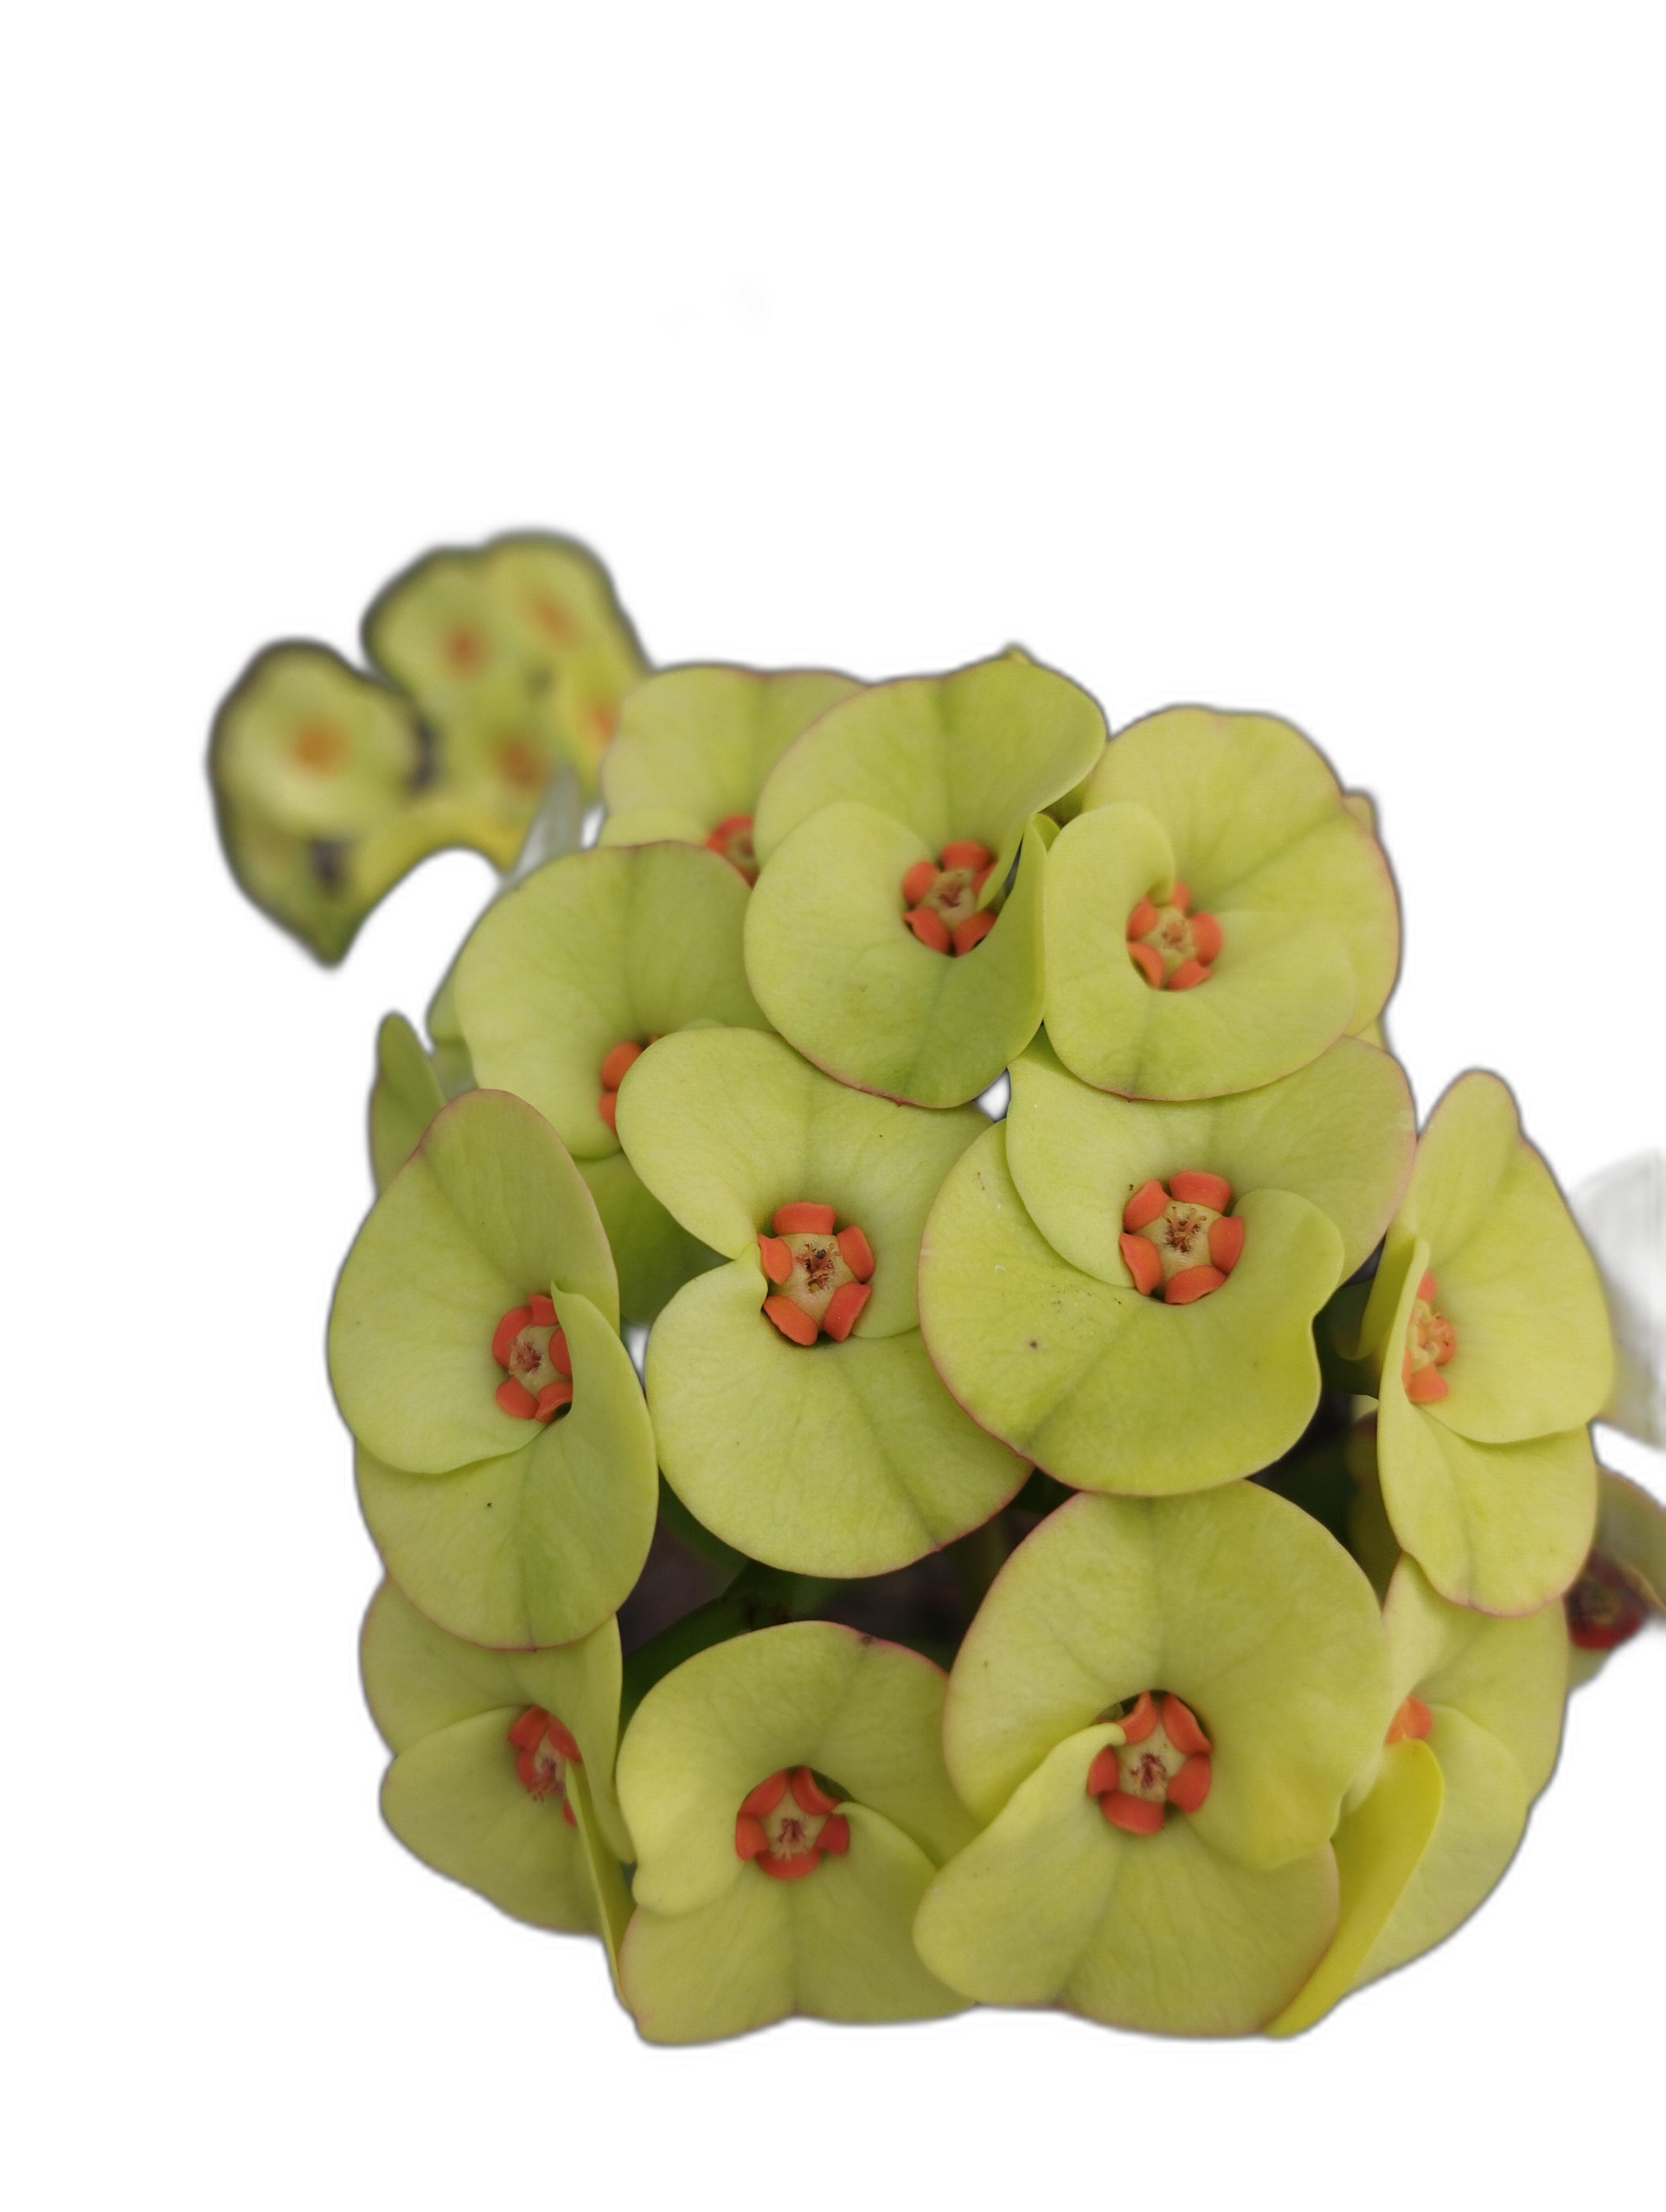
Label: Crown of thorns